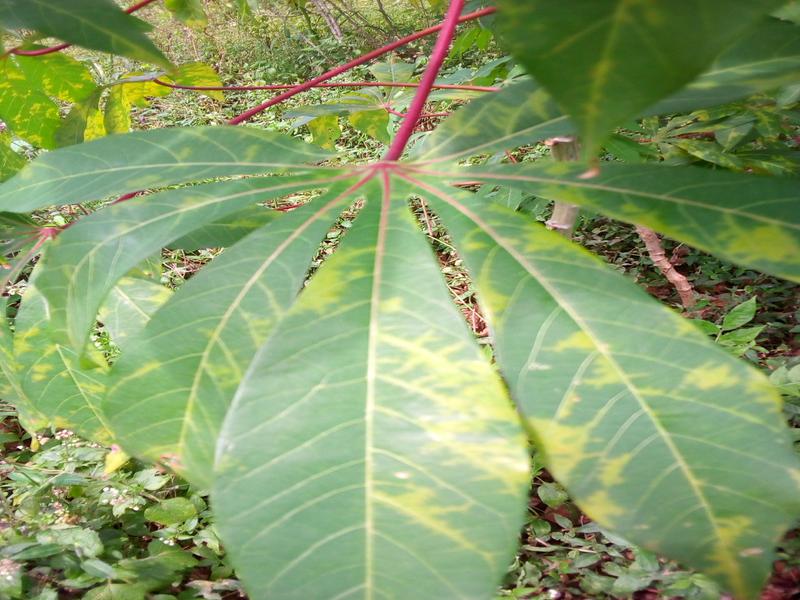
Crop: cassava
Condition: brown_streak_disease